Dave Davies

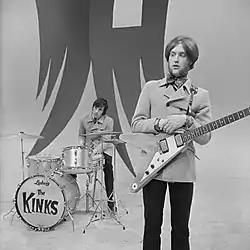
Dave Davies & Mick Avory (Dutch TV, 1967)

In July 1967, Dave Davies released his first solo single, "Death of a Clown", credited entirely under his name as the recording artist, though it was co-written by his brother. Previously, as a member of the Kinks, Dave Davies had only released his own compositions on B-sides and albums. Pye Records, the Kinks' label, sensed potential sales in a solo release from the overlooked Davies and issued "Death of a Clown" as his debut. Although the single was credited to Davies, the backing band was the Kinks, and the track also appeared on "Something Else by the Kinks".